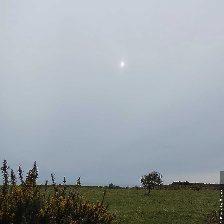
Cloud type: Altostratus